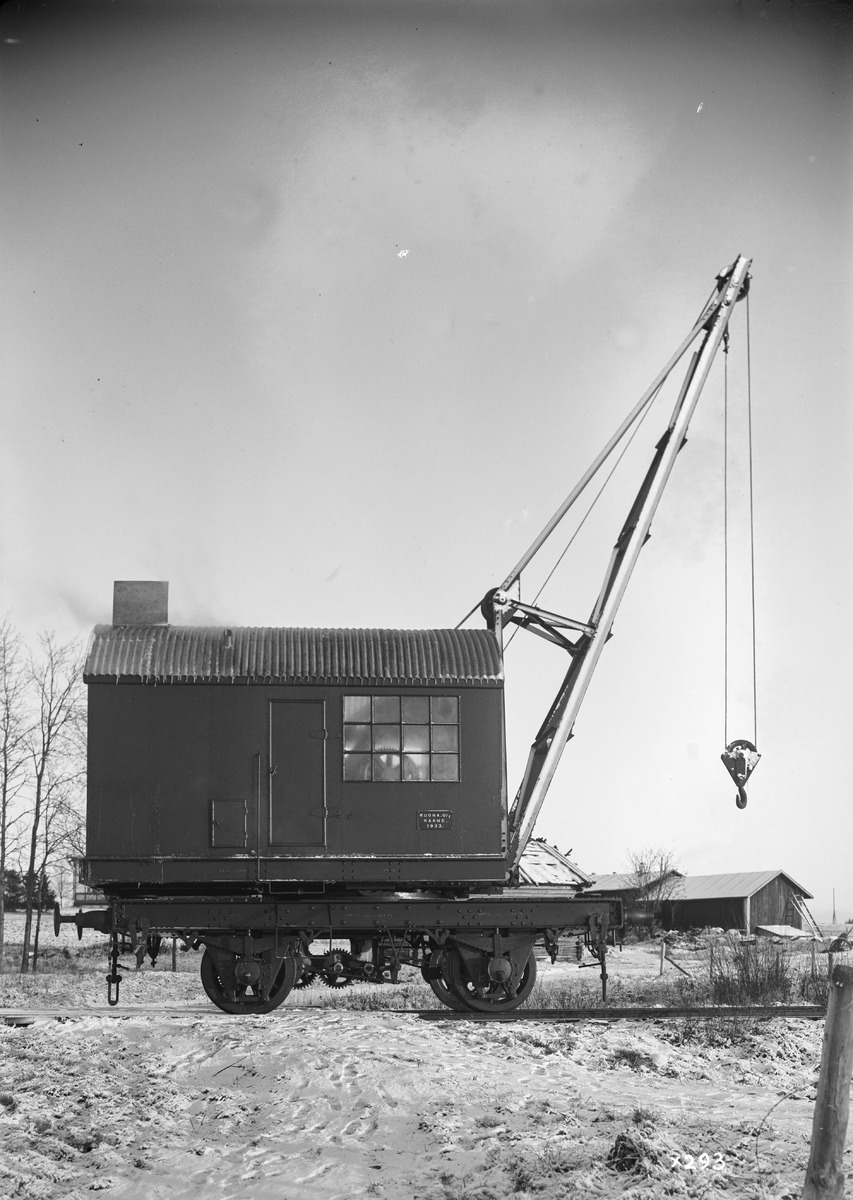
VR:n uusi nostokone
VR's new lifting apparatus
sisällön kuvaus: VR:n uusi nostokone 5.12.1933. content description: VR's (Finnish State Railways) new lifting apparatus on December 5, 1933.
Vuosi: 1933
Paikka: Suomi, Oulu, Suomi, Pohjois-Pohjanmaa, Oulu
Aiheet: junat; koneet; laitteet; nostolaitteet; trains; lifting apparatus; machines; apparatuses